History of Scotland

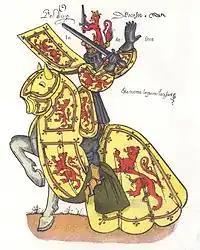
Heraldic depiction of the King of Scots from a 15th-century French armorial

The long reign (900–942/3) of Causantín (Constantine II) is often regarded as the key to formation of the Kingdom of Alba. He was later credited with bringing Scottish Christianity into conformity with the Catholic Church. After fighting many battles, his defeat at Brunanburh was followed by his retirement as a Culdee monk at St. Andrews. The period between the accession of his successor Máel Coluim I (Malcolm I) and Máel Coluim mac Cináeda (Malcolm II) was marked by good relations with the Wessex rulers of England, intense internal dynastic disunity and relatively successful expansionary policies. In 945, Máel Coluim I annexed Strathclyde as part of a deal with King Edmund of England, where the kings of Alba had probably exercised some authority since the later 9th century, an event offset somewhat by loss of control in Moray. The reign of King Donnchad I (Duncan I) from 1034 was marred by failed military adventures, and he was defeated and killed by MacBeth, the mormaer of Moray, who became king in 1040. MacBeth ruled for seventeen years before he was overthrown by Máel Coluim, the son of Donnchad, who some months later defeated MacBeth's step-son and successor Lulach to become King Máel Coluim III (Malcolm III).